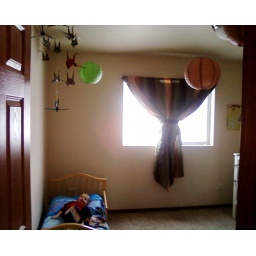
lanterns and paper birds in the kids room